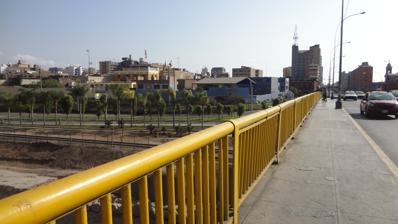
Building: Puente Santa Rosa
Country: Peru
Year built: 1960
Bridge in Lima, Peru St. Rose Bridge Puente Santa Rosa Coordinates 12°02′29″S 77°02′02″W / 12.04125°S 77.034°W / -12.04125; -77.034 Crosses Rímac river Begins Tacna Avenue Ends Jirón Virú Other name(s) Tacna Bridge Named for Rose of Lima History Architect Ernesto Aramburú [ es ] Inaugurated 30 August 1960 Location St. Rose Bridge ( Spanish : Puente Santa Rosa ) is one of the main bridges located in the historic centre of Lima , Peru . It connects Lima with Rímac District and follows the path of Tacna Avenue . It is named after the Sanctuary of Saint Rose of Lima , located next to its southern entrance. History The bridge was preceded by the nearby " la Puente de Palo " ( lit. trans. the stick-bridge ), a rudimentary wooden bridge that still existed by 1962 built by the Viceroy Marquis of Cañete to connect what was then the neighbourhood of San Lázaro with the city of Lima . The construction was carried out at the request of Conquistador Jerónimo de Aliaga [ es ] , with the finished product being a narrow bridge, through which only one person could pass at a time. It was the first "firm" bridge in the city (despite the fact that it had replaced a brick bridge destroyed by flooding in 1607), and connected the neighbourhood of Monserrat through its main square to the other side of the river. The new bridge was formally inaugurated on August 30, 1960. During the opening ceremony , speeches were given by Héctor García Ribeyro, then mayor of Lima , and Manuel Prado Ugarteche , then president of Peru who was accompanied by First Lady Clorinda Málaga , with whom he travelled from one side to the other in his car once the ceremony had concluded. Also present in the ceremony were the Archbishop of Lima , Juan Landázuri Ricketts , and auxiliary bishop José Antonio Dammert Bellido . The architect in charge of the project was Ernesto Aramburú Menchaca [ es ] . See also Puente de Piedra Ricardo Palma Bridge References